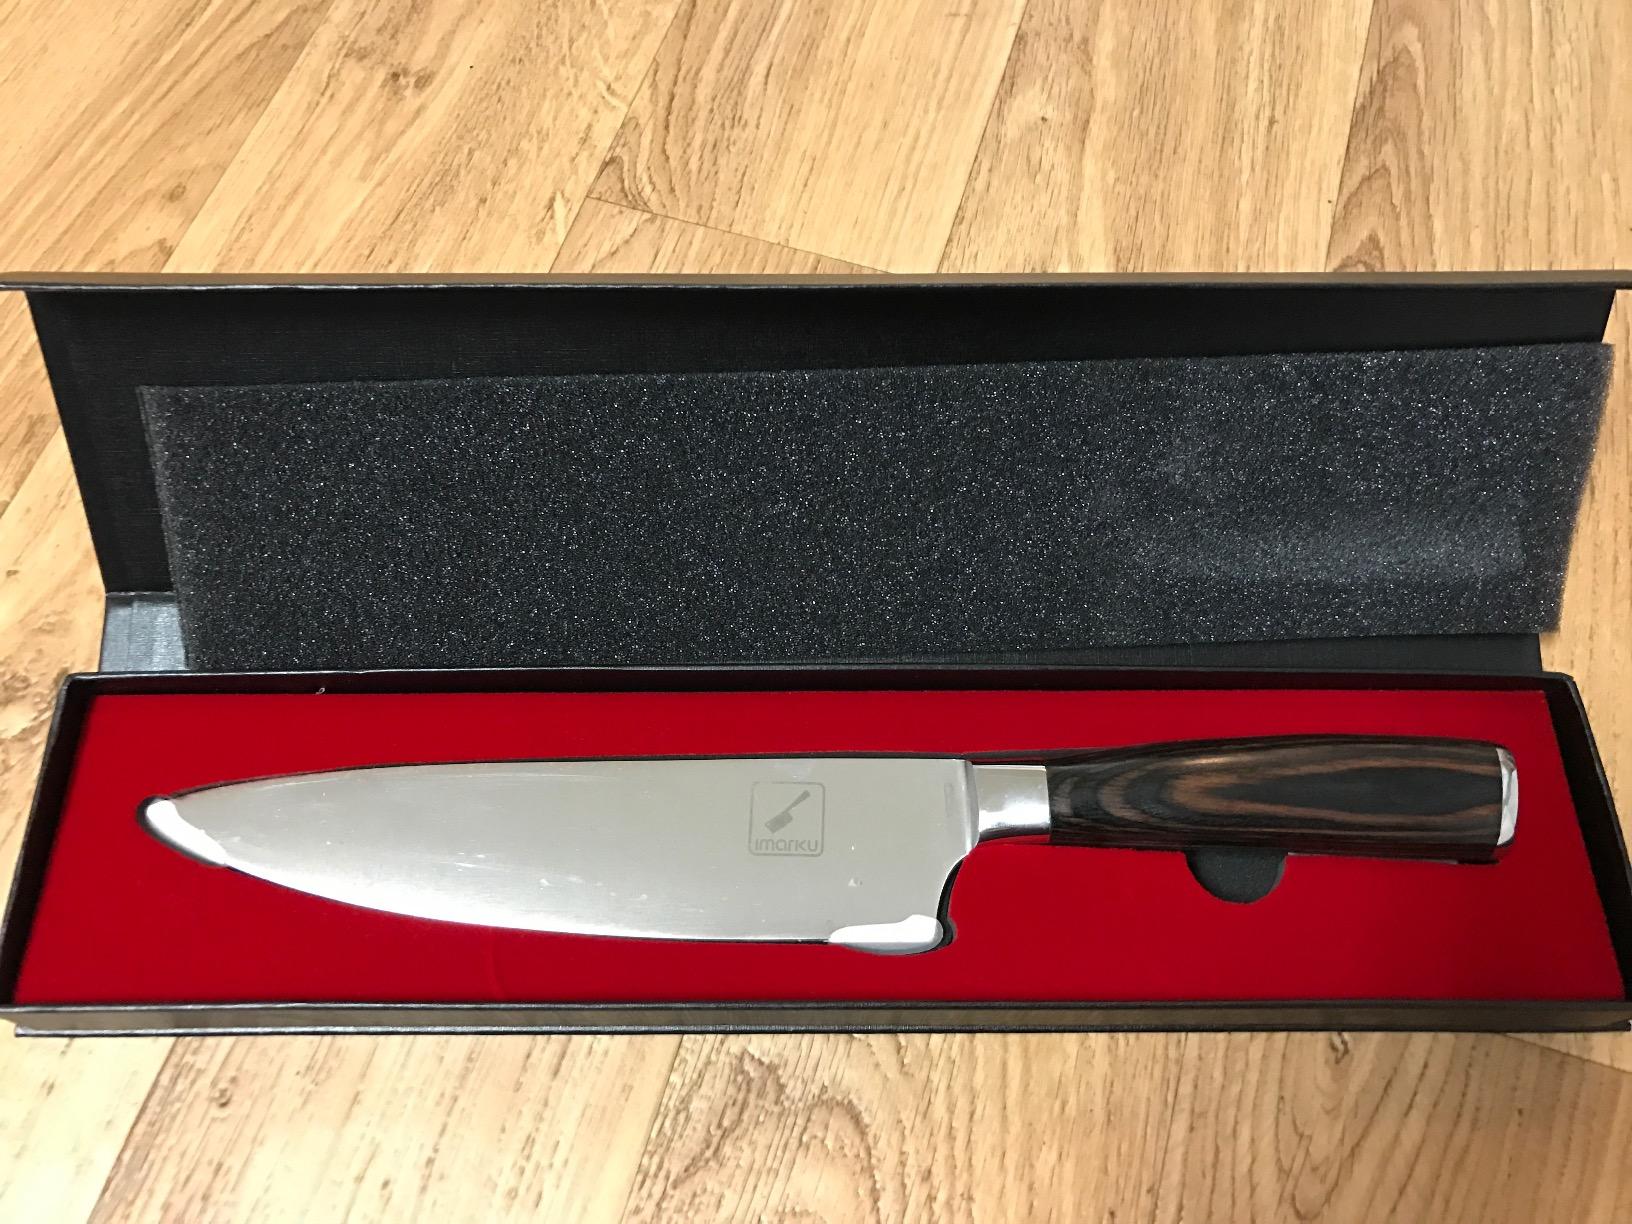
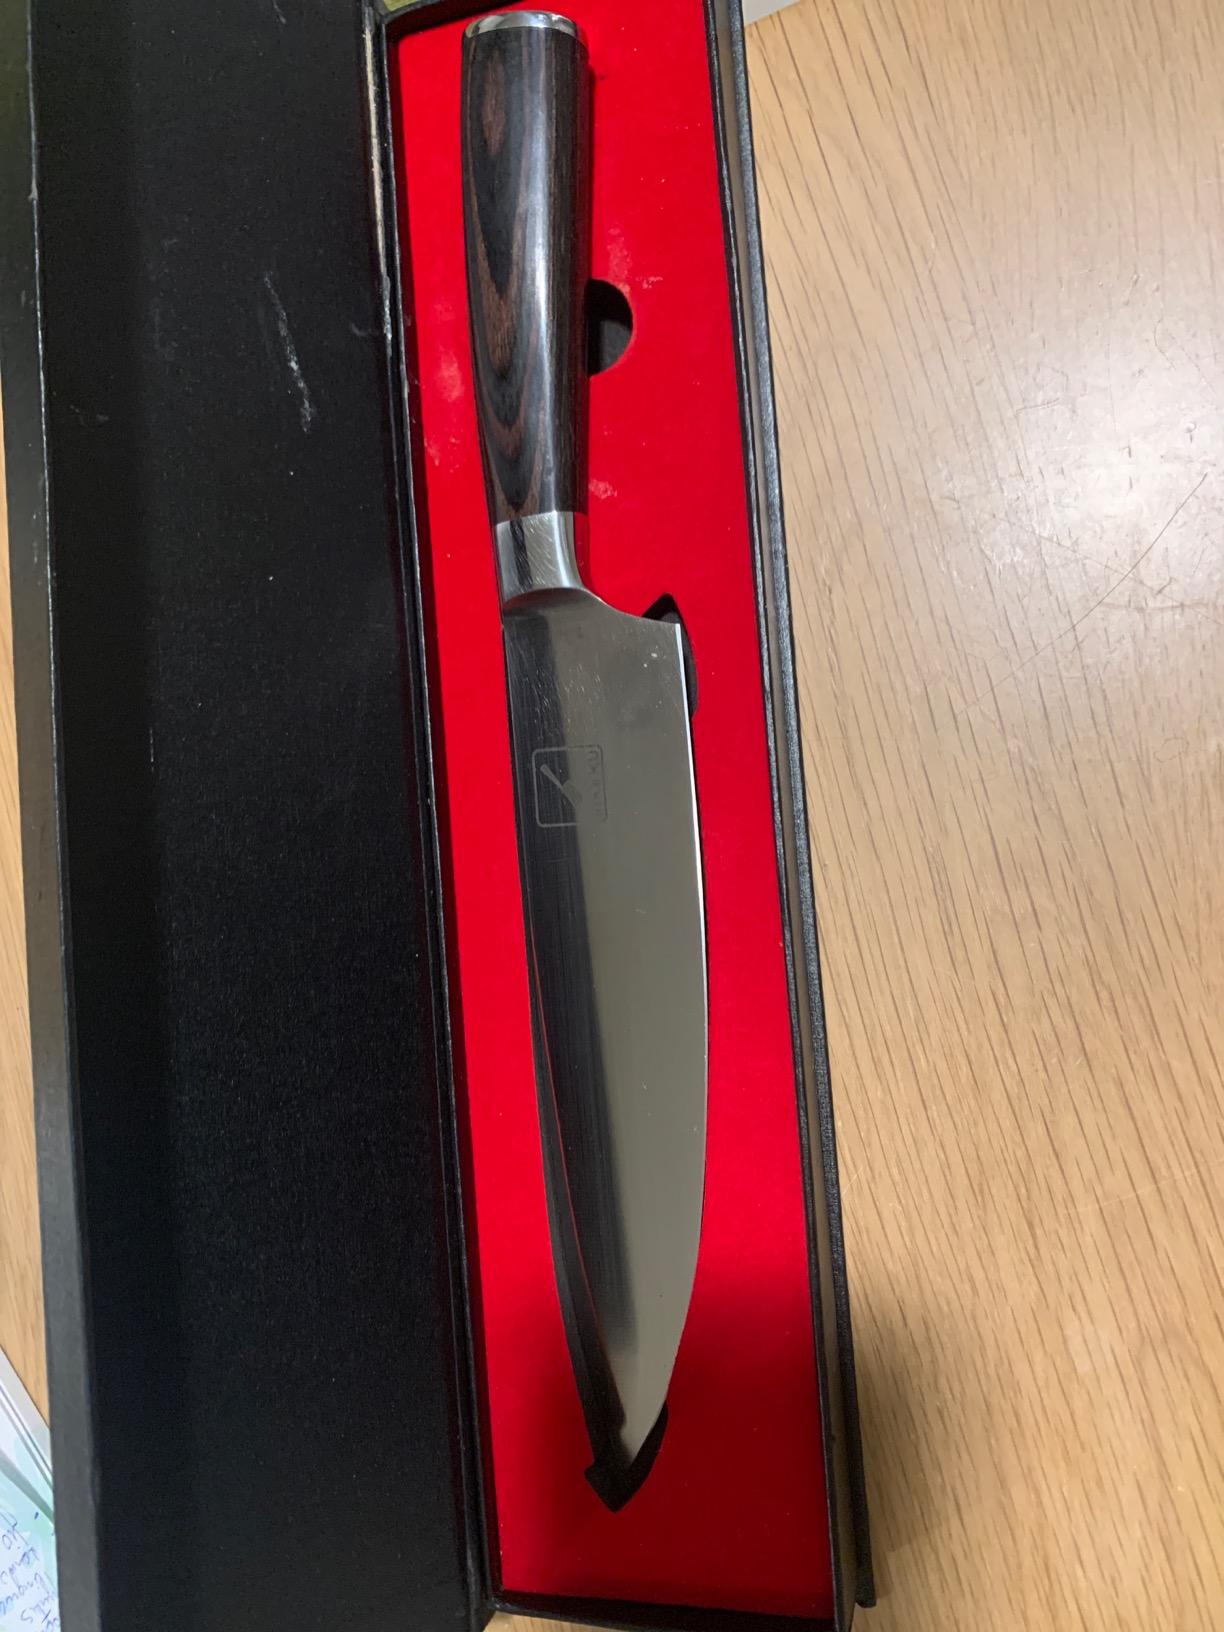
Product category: items_knife
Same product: yes